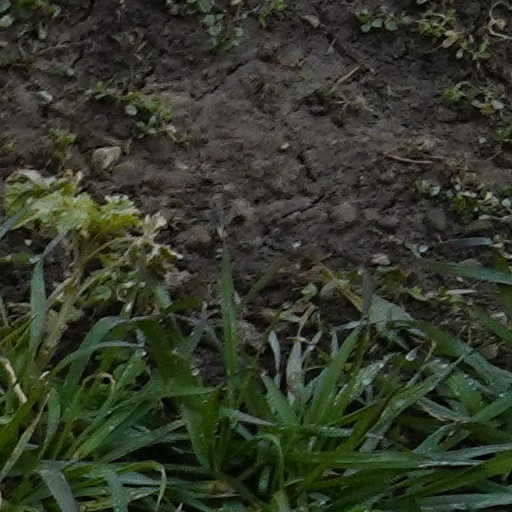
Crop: wheat